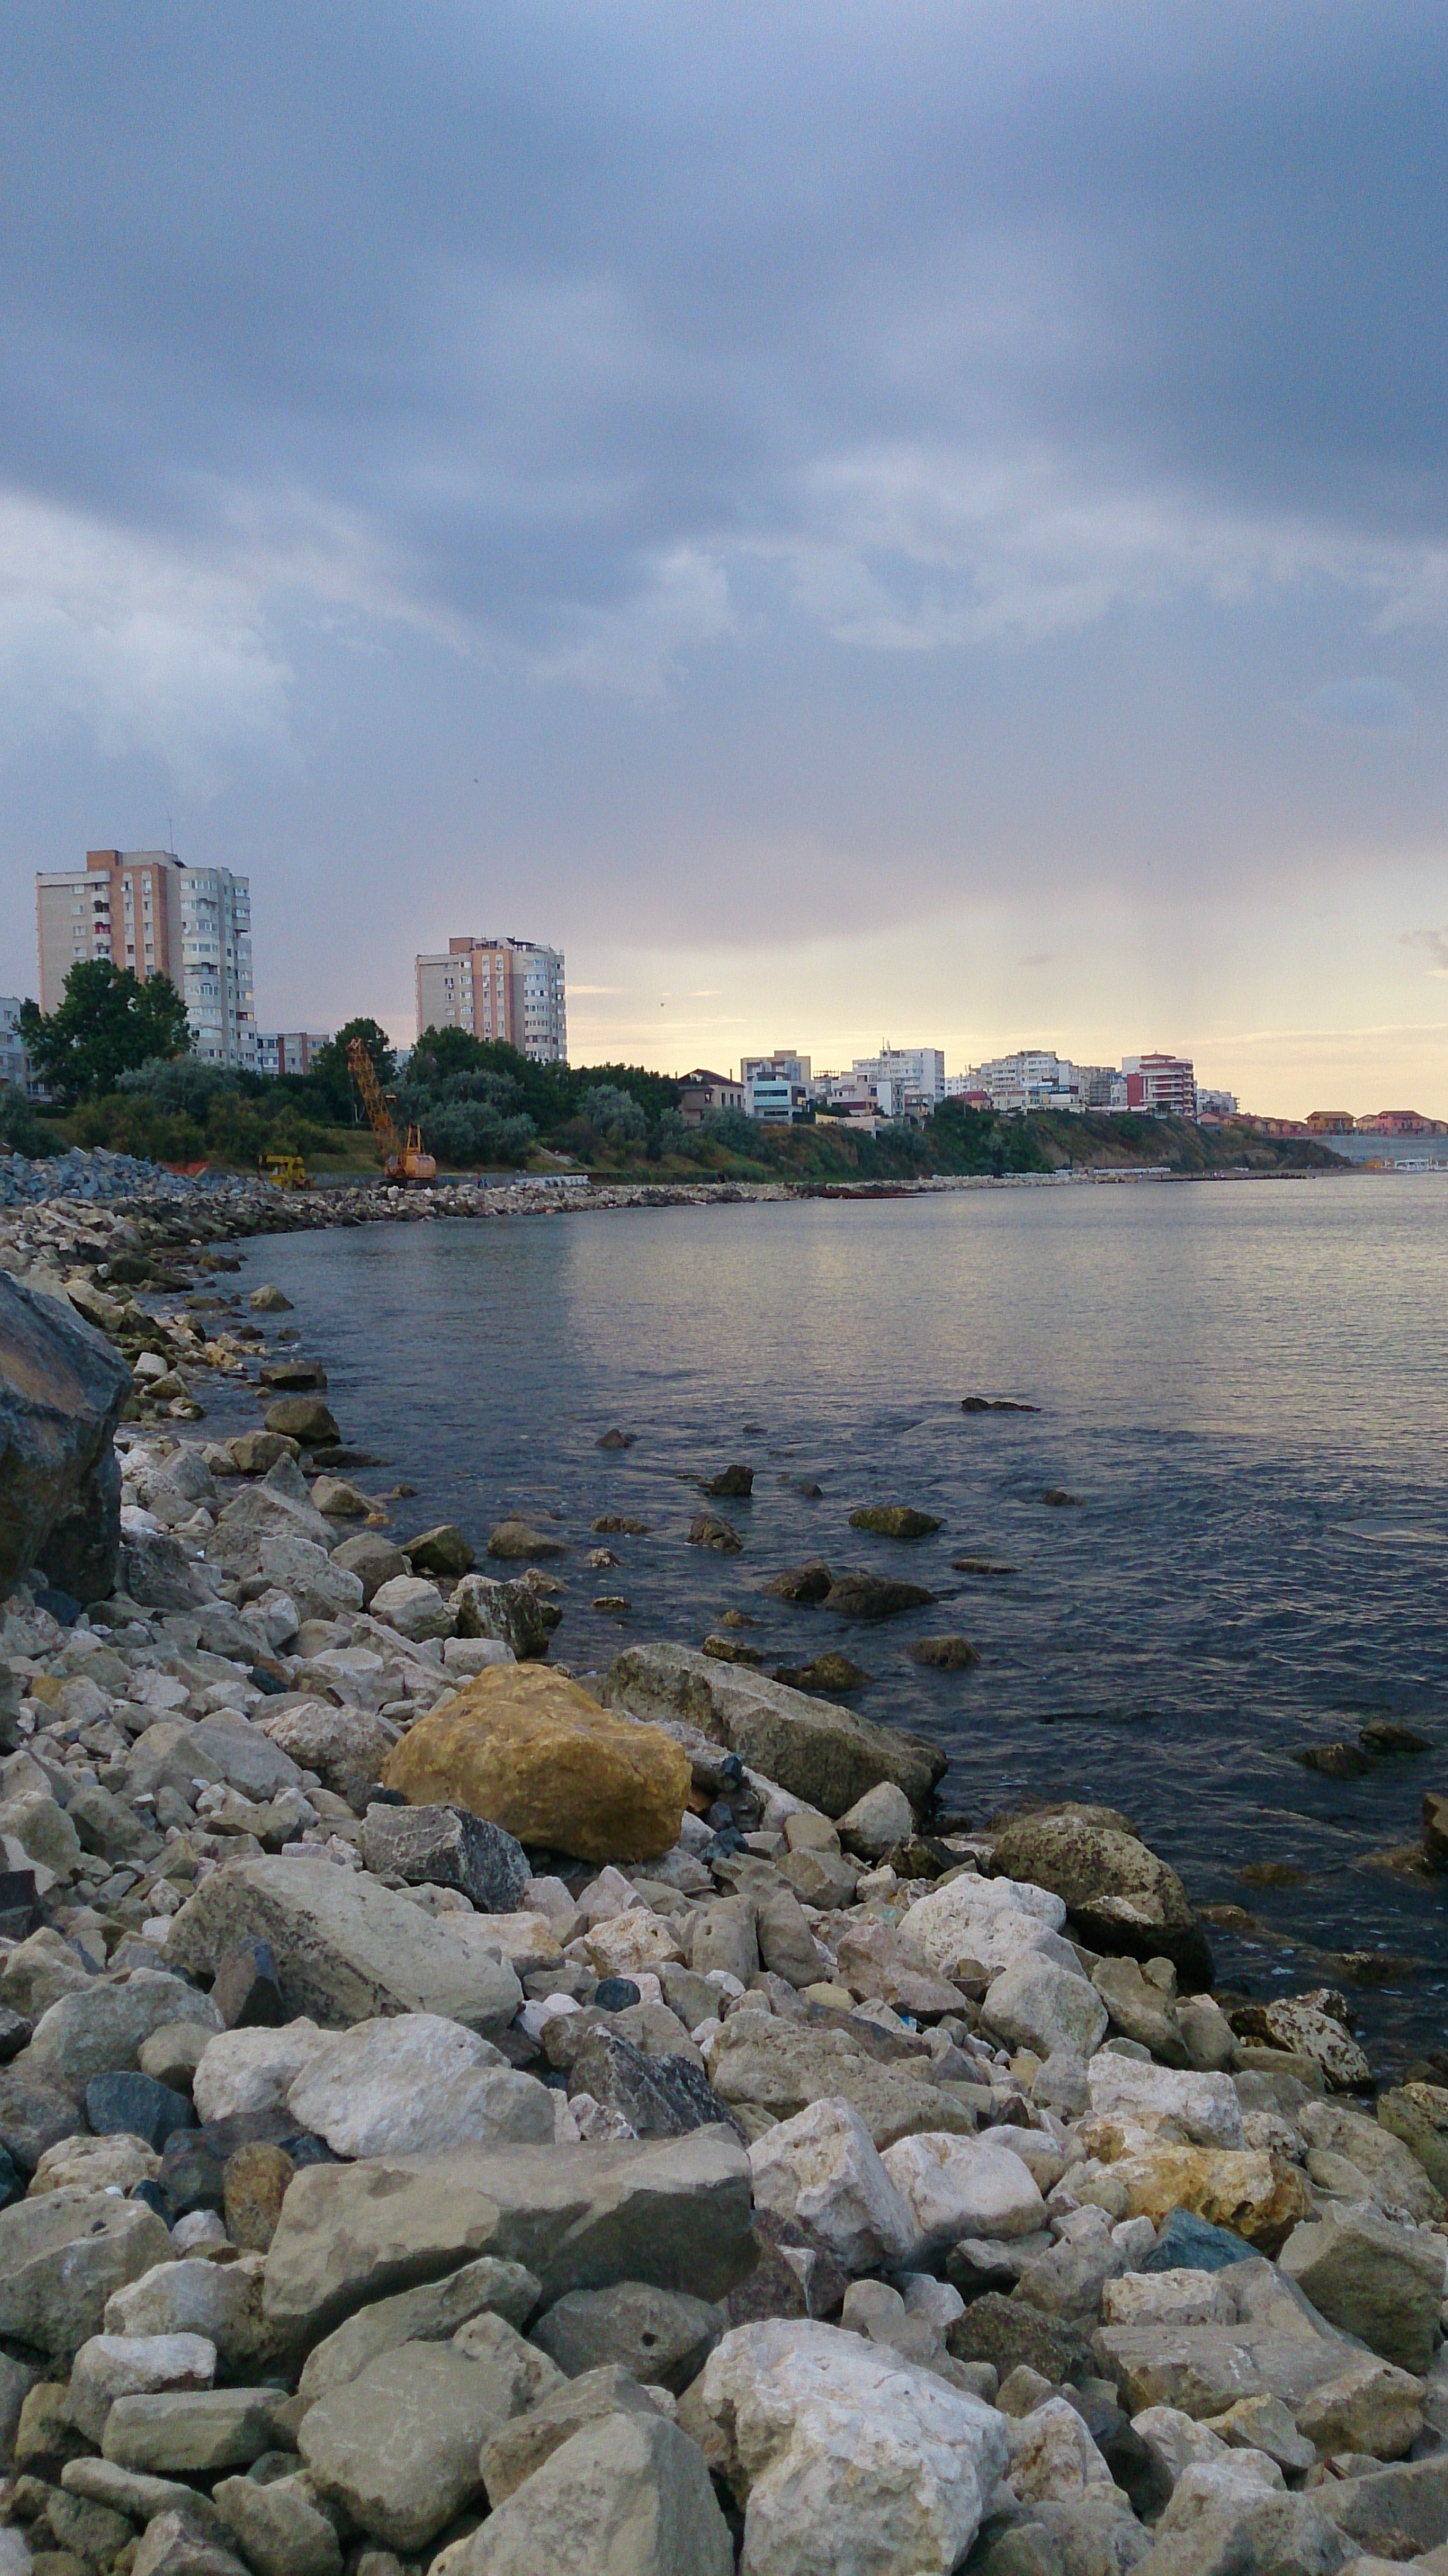
beach, landscape, sea, coast, water, rock, ocean, horizon, winter, cloud, morning, shore, wave, river, cityscape, dusk, reflection, tower, bay, body of water